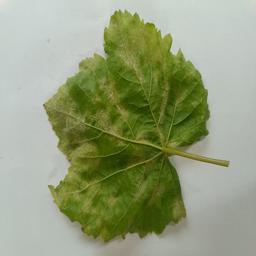
Label: Downy Mildew